Mark Milley

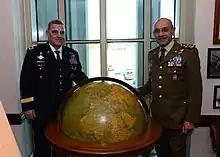
General Milley with the Italian chief of Army staff Lieutenant General Danilo Errico at the Pentagon on October 17, 2017

While their training would be similar to that of Special Forces, soldiers in the SFABs would not be considered Special Forces, Milley said. "They will be trained in many ways similar to Special Forces, but they are not Special Forces". These SFABs will be structured using the non-commissioned and commissioned officers of infantry brigade combat teams to train foreign military units in conventional light infantry tactics, Milley said.